Provinces of Prussia

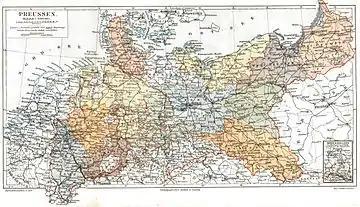
The twelve Prussian provinces on an 1895 map

The Provinces of Prussia were the main administrative divisions of Prussia from 1815 to 1946. Prussia's province system was introduced in the Stein-Hardenberg Reforms in 1815, and were mostly organized from duchies and historical regions. Provinces were divided into several , sub-divided into "Kreise" (districts), and then into "Gemeinden" (townships) at the lowest level. Provinces constituted the highest level of administration in the Kingdom of Prussia and Free State of Prussia until 1933, when Nazi Germany established "de facto" direct rule over provincial politics, and were formally abolished in 1946 following World War II. The Prussian provinces became the basis for many federal states of Germany, and the states of Brandenburg, Lower Saxony, and Schleswig-Holstein are direct successors of provinces.